List of oracular statements from Delphi

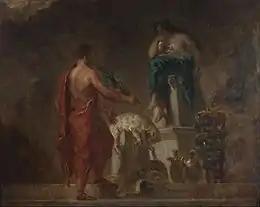
"Lycurgus Consulting the Pythia" (1835/1845), as imagined by Eugène Delacroix.

Pythia was the priestess presiding over the Oracle of Apollo at Delphi. There are more than 500 supposed oracular statements which have survived from various sources referring to the oracle at Delphi. Many are anecdotal, and have survived as proverbs. Several are ambiguously phrased, apparently in order to show the oracle in a good light regardless of the outcome. Such prophecies were admired for their dexterity of phrasing.